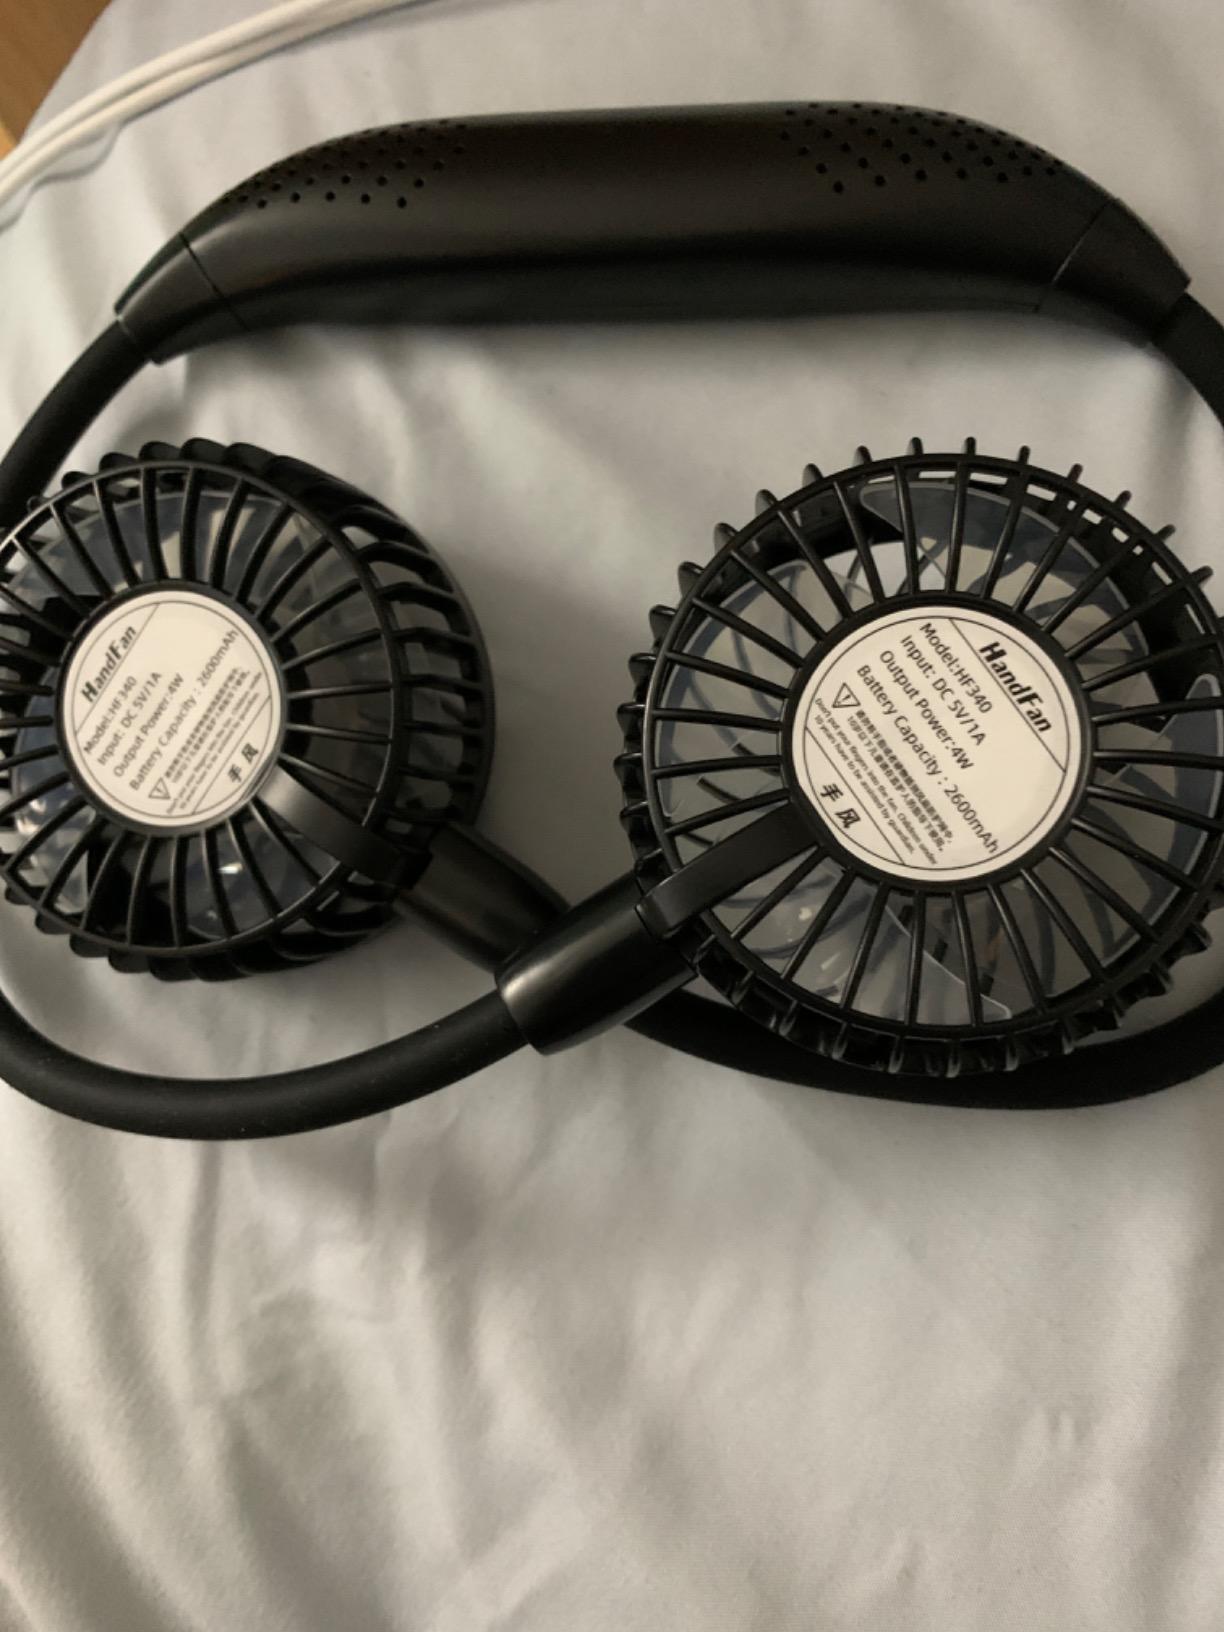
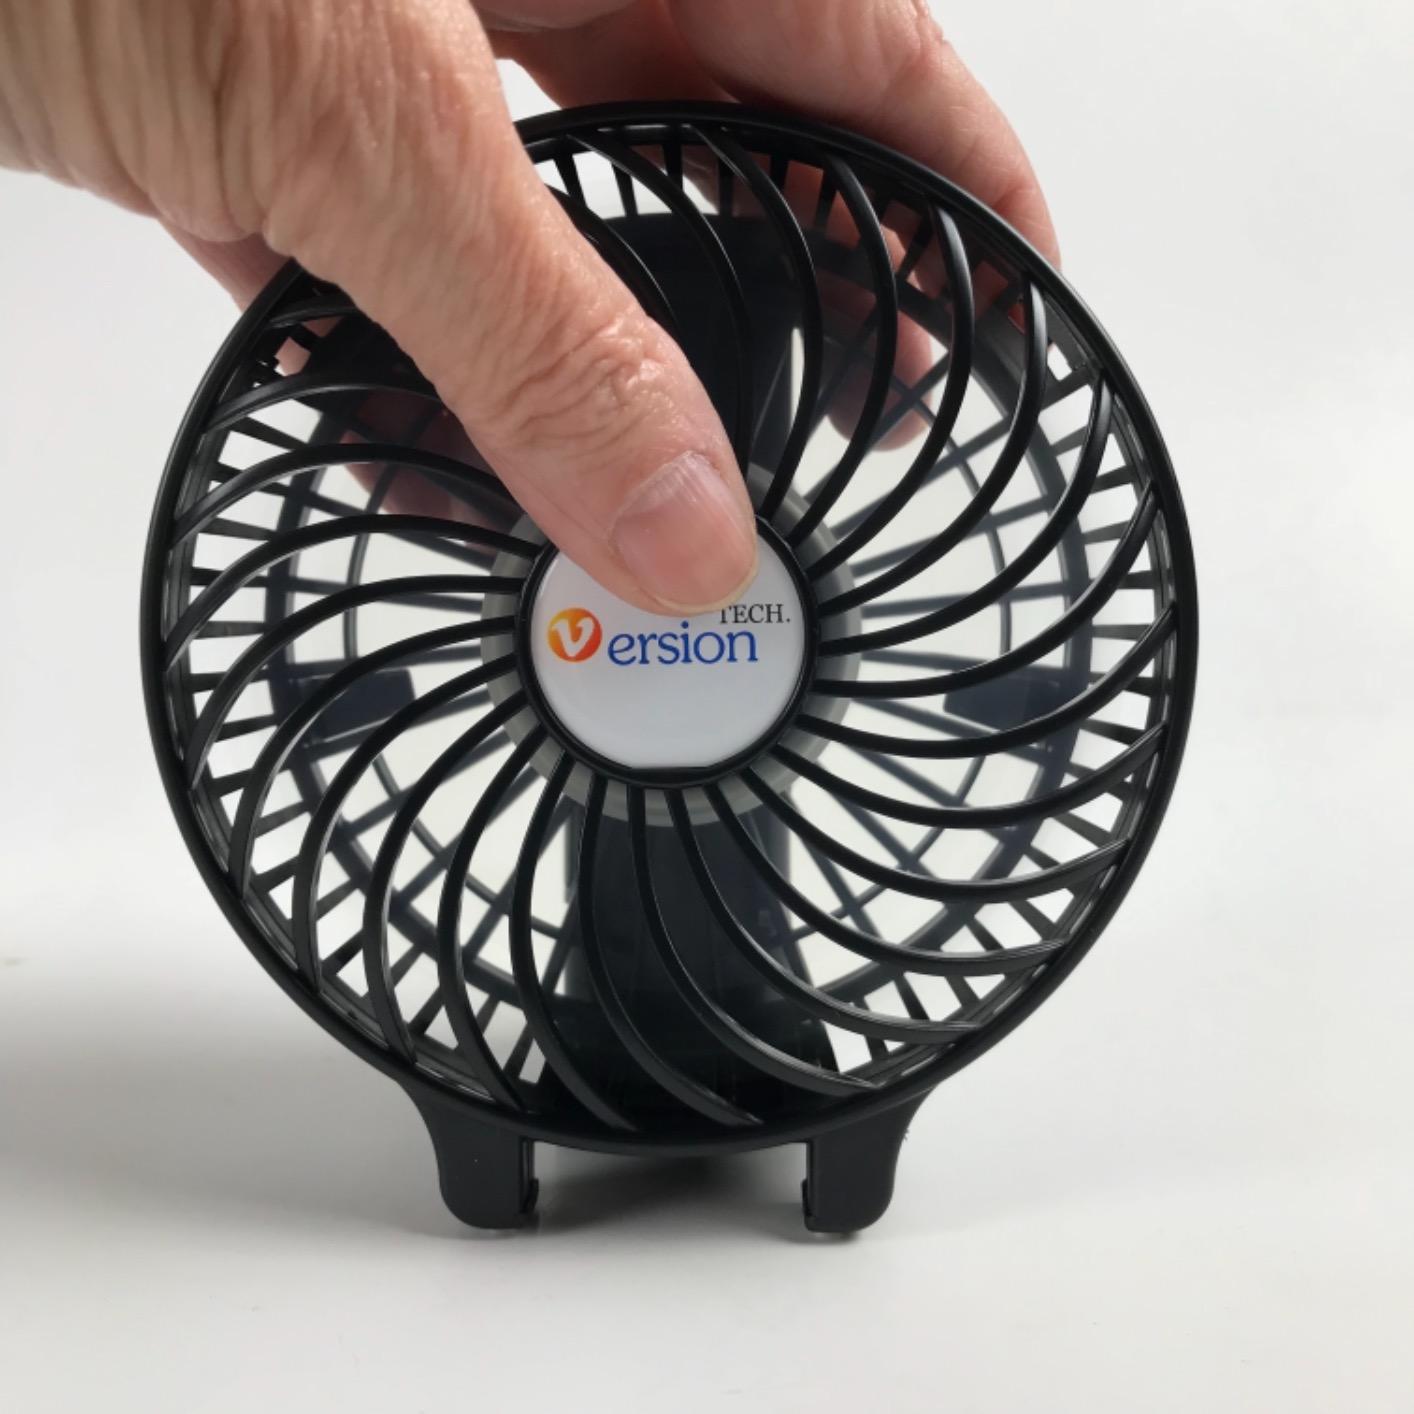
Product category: fan
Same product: no